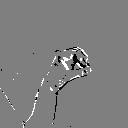
ASL letter: o